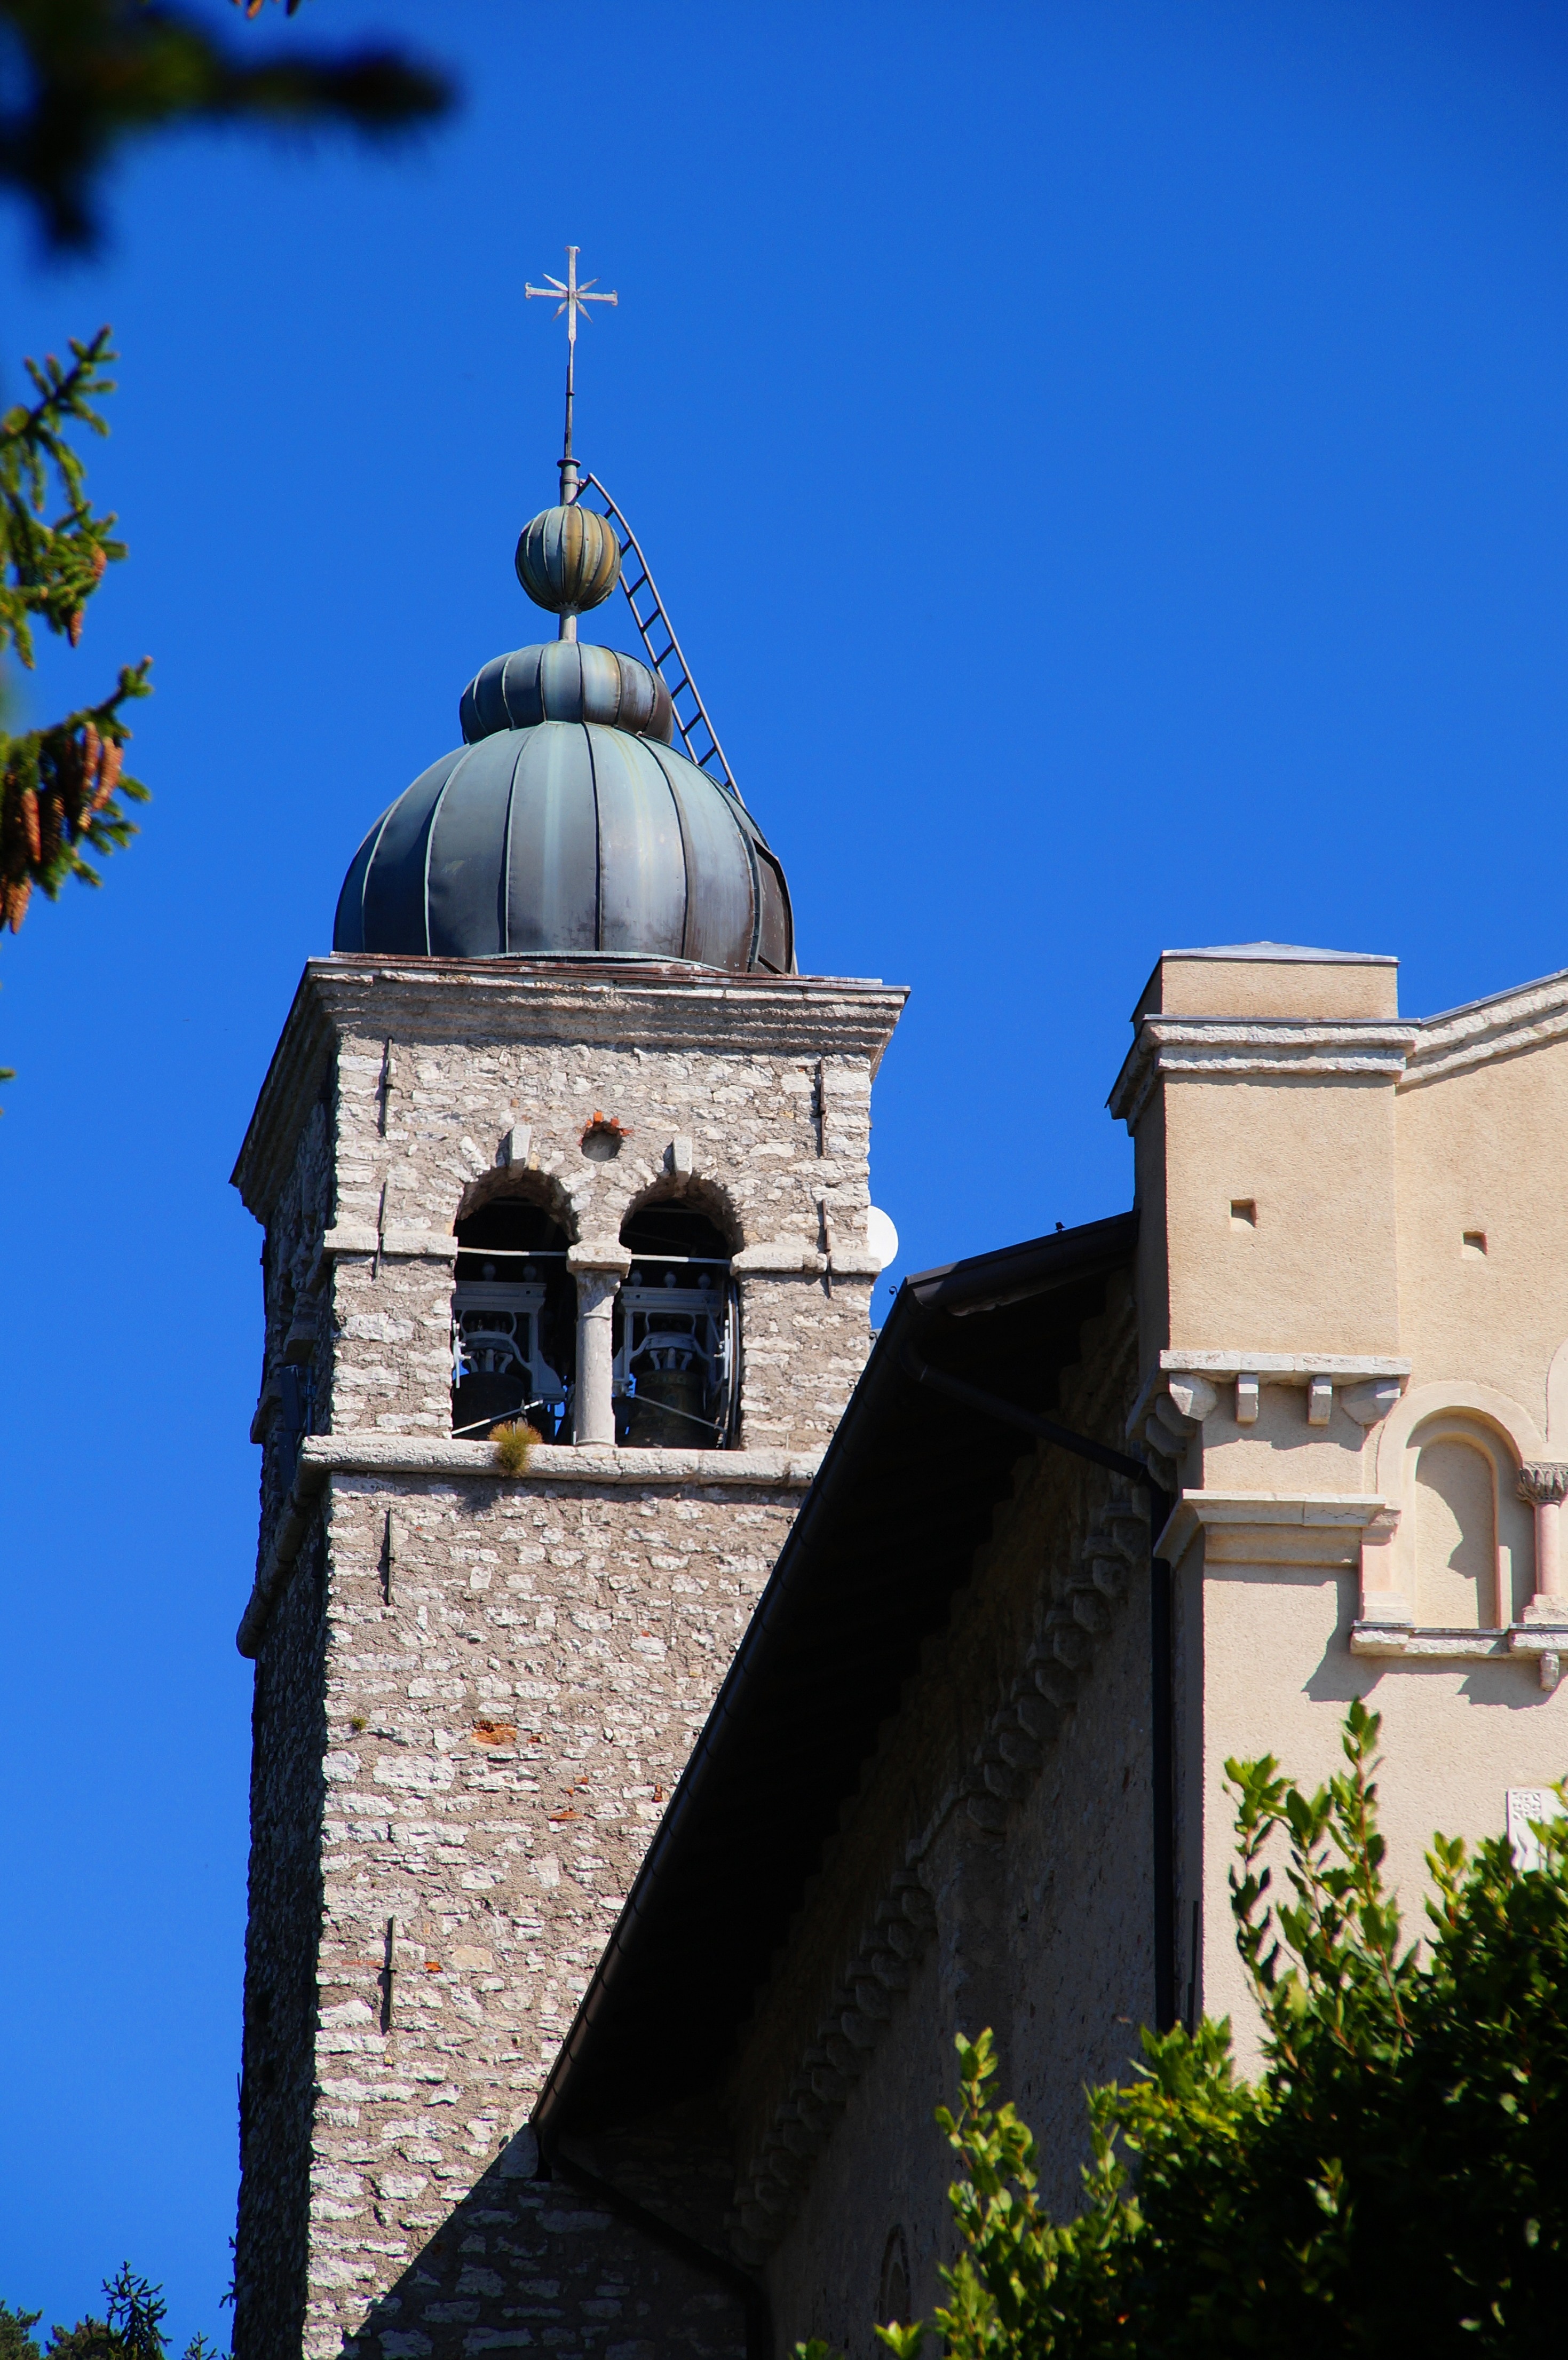
building, tower, landmark, church, chapel, place of worship, bell tower, garda, spire, steeple, monastery, lombardy, pilgrimage church, tignale, madonna di montecastello